Duncraig railway station

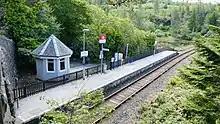
View down onto the platform, looking southwest. Note the unique octagonal waiting room just outside the platform.

The only facilities at the station are a small waiting room, a bench and a help point. The station, however, has step-free access. As there are no facilities to purchase tickets, passengers must buy one in advance, or from the guard on the train.